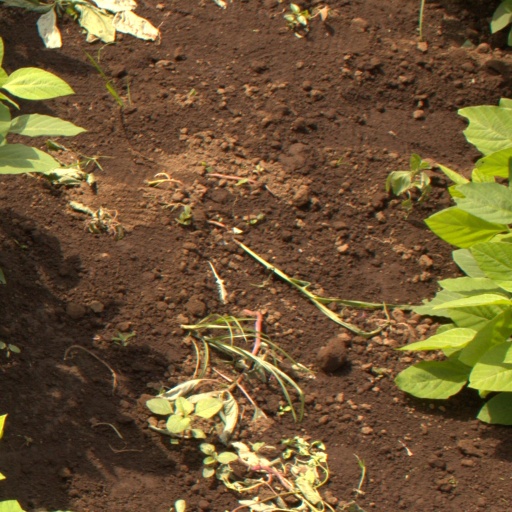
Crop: soybean